Marcus Ekenberg

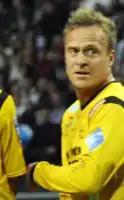

Ulf Marcus Daniel Ekenberg (born 16 June 1980) is a Swedish footballer who plays as a forward for Sölvesborgs GoIF.